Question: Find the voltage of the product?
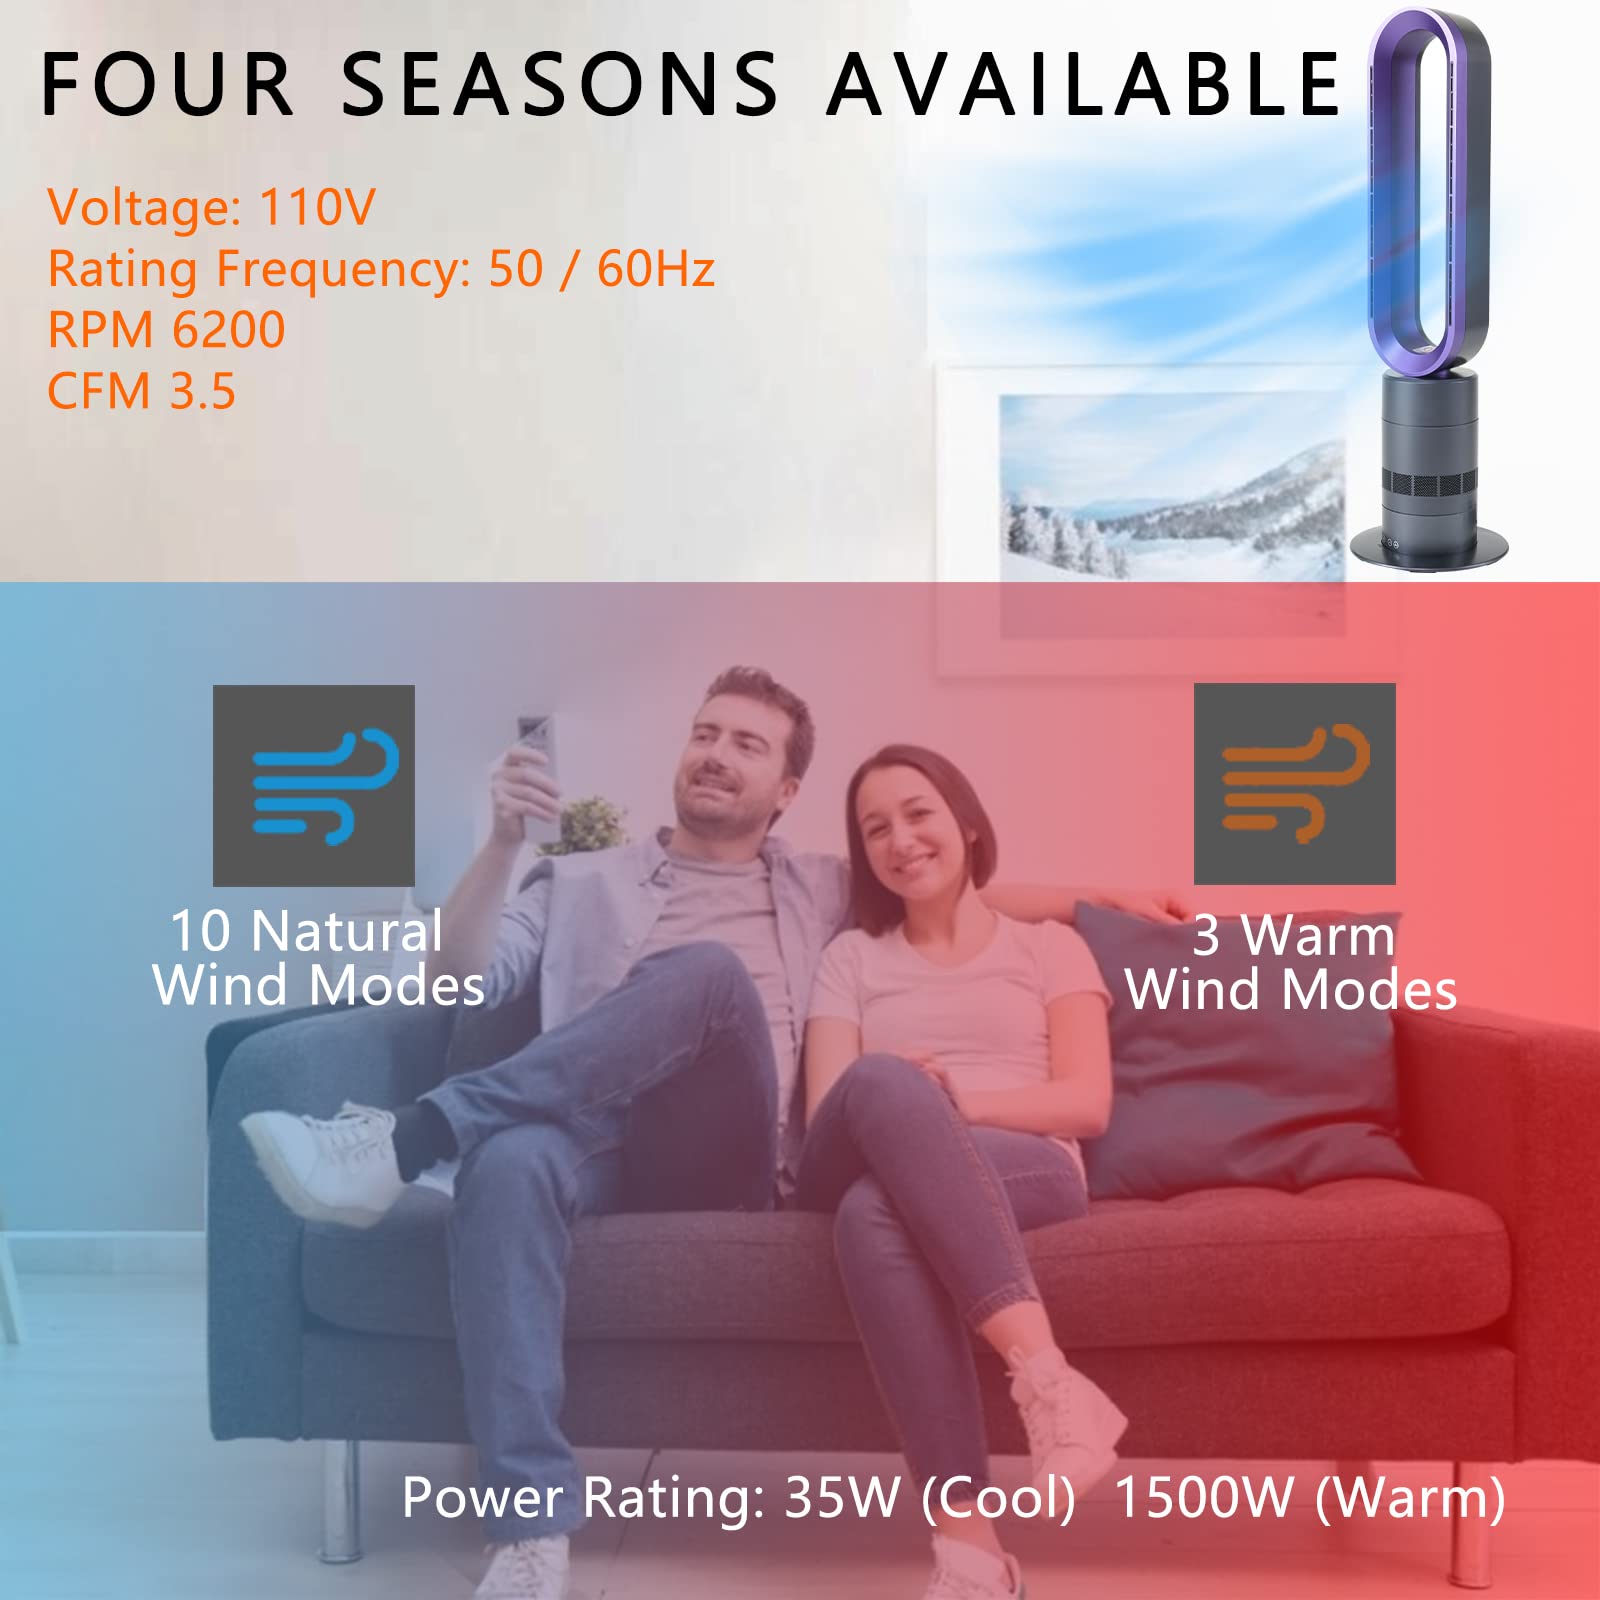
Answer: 110.0 volt